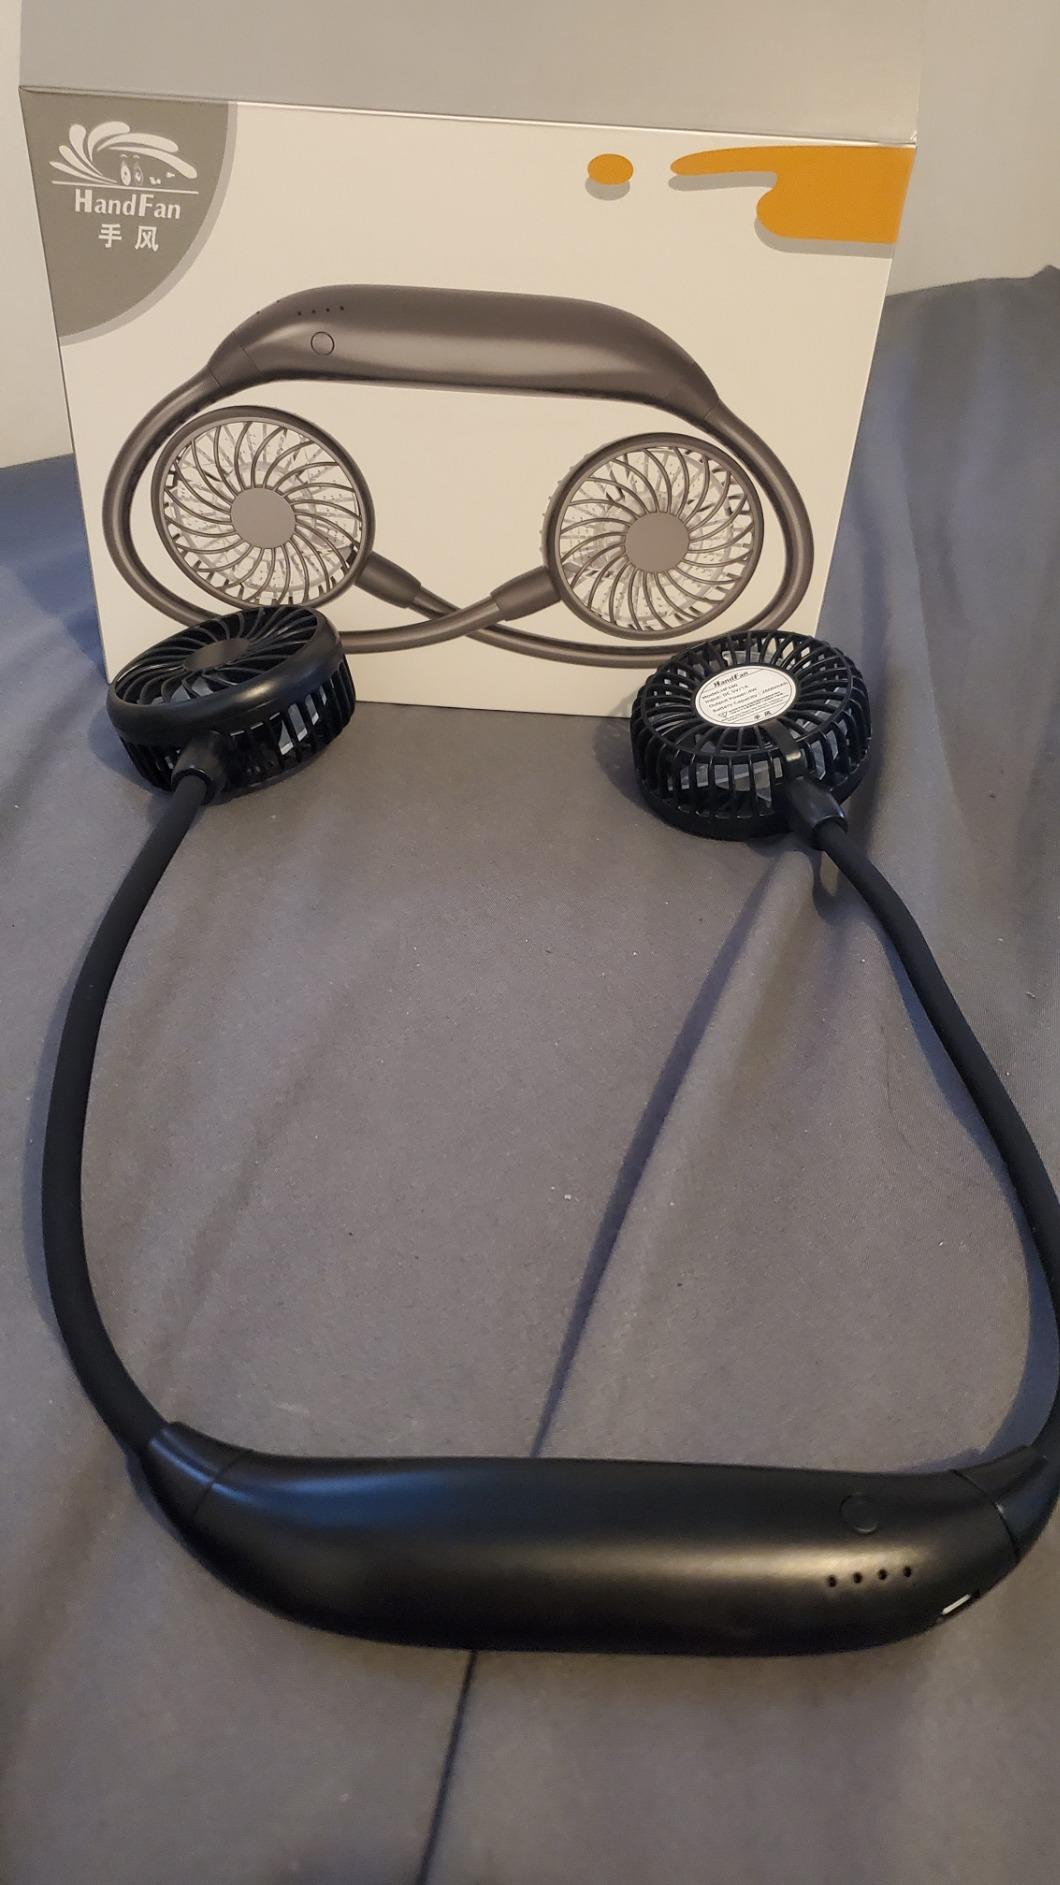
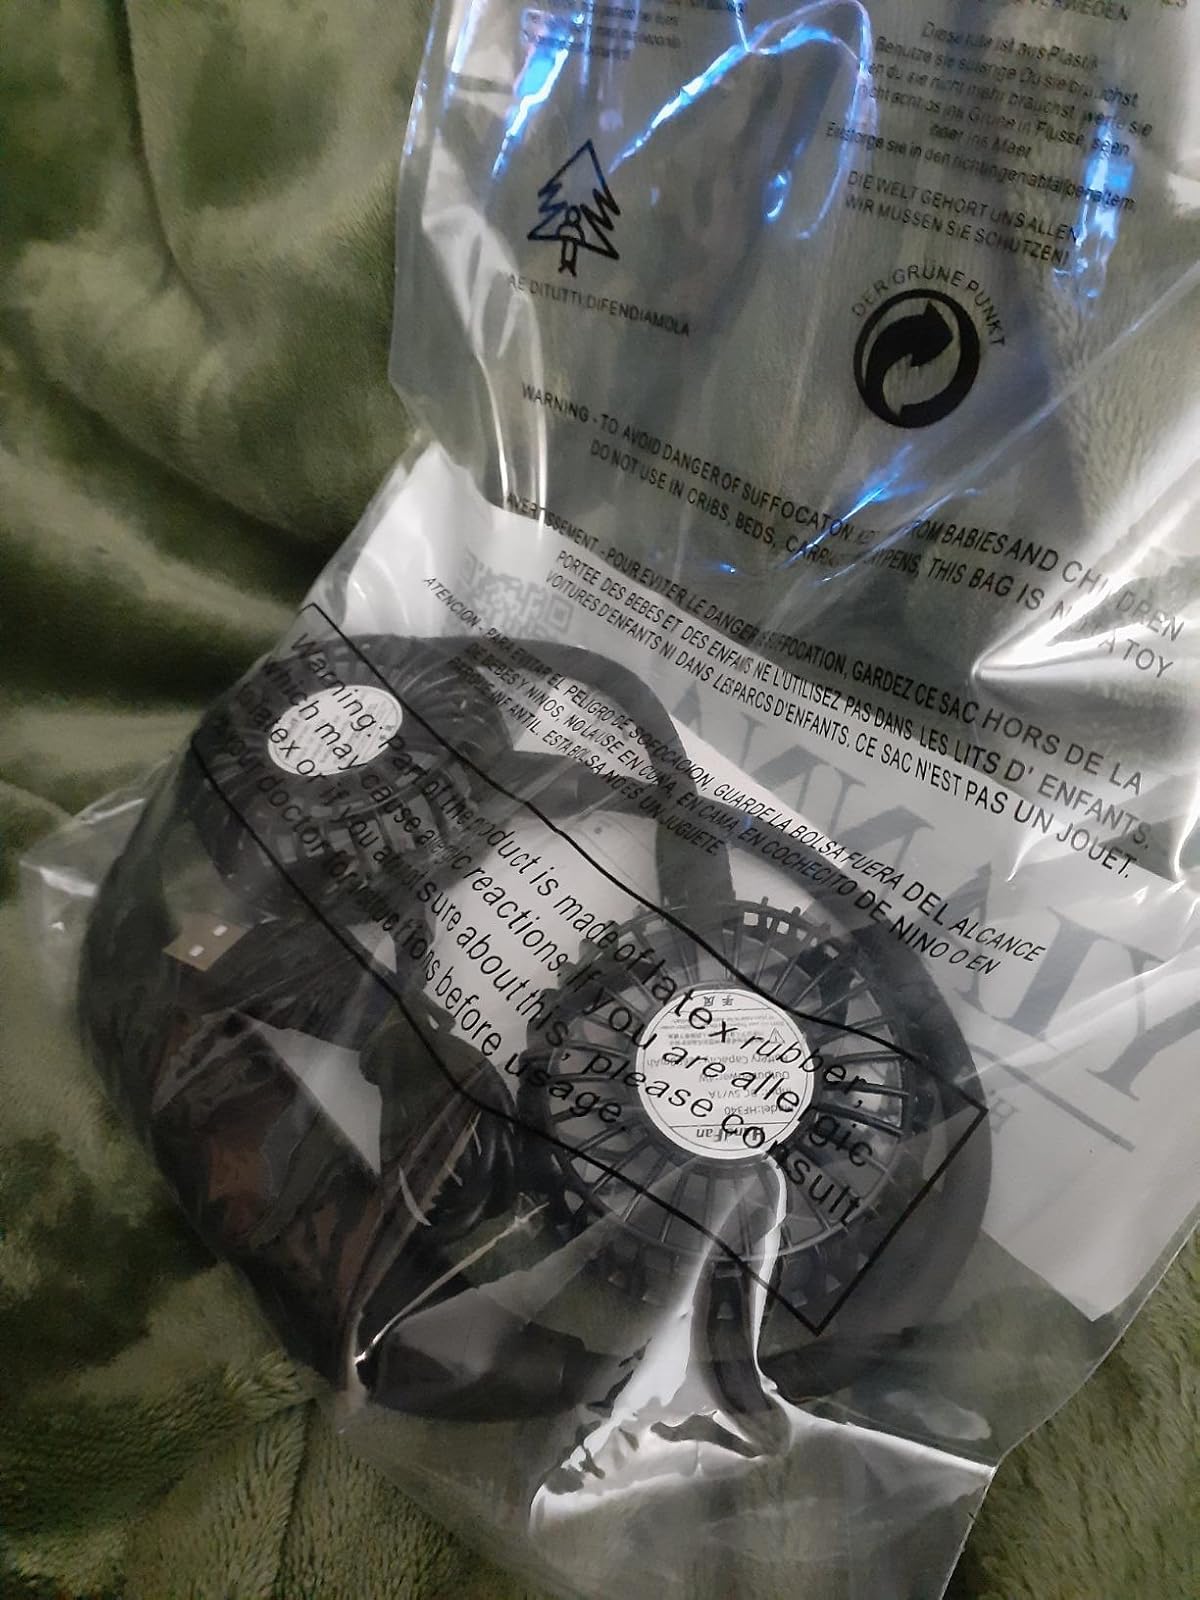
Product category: fan
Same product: yes